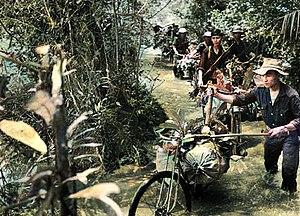
1959 est une année commune commençant un jeudi.
La piste Hô Chi Minh est un ensemble de routes et de sentiers employés pendant la guerre d'Indochine et la guerre du Viêt Nam. Reliant la République démocratique du Viêt Nam et la zone sud du Viêt Nam, en passant par le Laos et le Cambodge, la piste Ho Chi Minh fut utilisée par l’Armée populaire vietnamienne et les combattants du Front national de libération du Sud Viêt Nam pour le ravitaillement en nourriture et en matériel des miliciens du Sud. Le prototype de la piste Hô Chi Minh a été le réseau de voies de transport pour ravitailler la bataille de Điện Biên Phủ en 1954. Aujourd'hui, la piste Hô Chi Minh historique est doublée par l'autoroute Hô Chi Minh entièrement en territoire vietnamien pour le développement économique de la haute région.